Mga Basang Sisiw

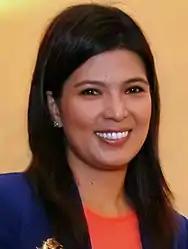
An image of Lani Mercado.

The television series is an adaptation of Agustin dela Cruz's film "Mga Basang Sisiw". Produced and released by BSH Films in 1981, the film stars Julie Vega, Janice de Belen, Cheche Perez de Tagle, Sheryl Cruz, Niño Muhlach and Helen Vela.